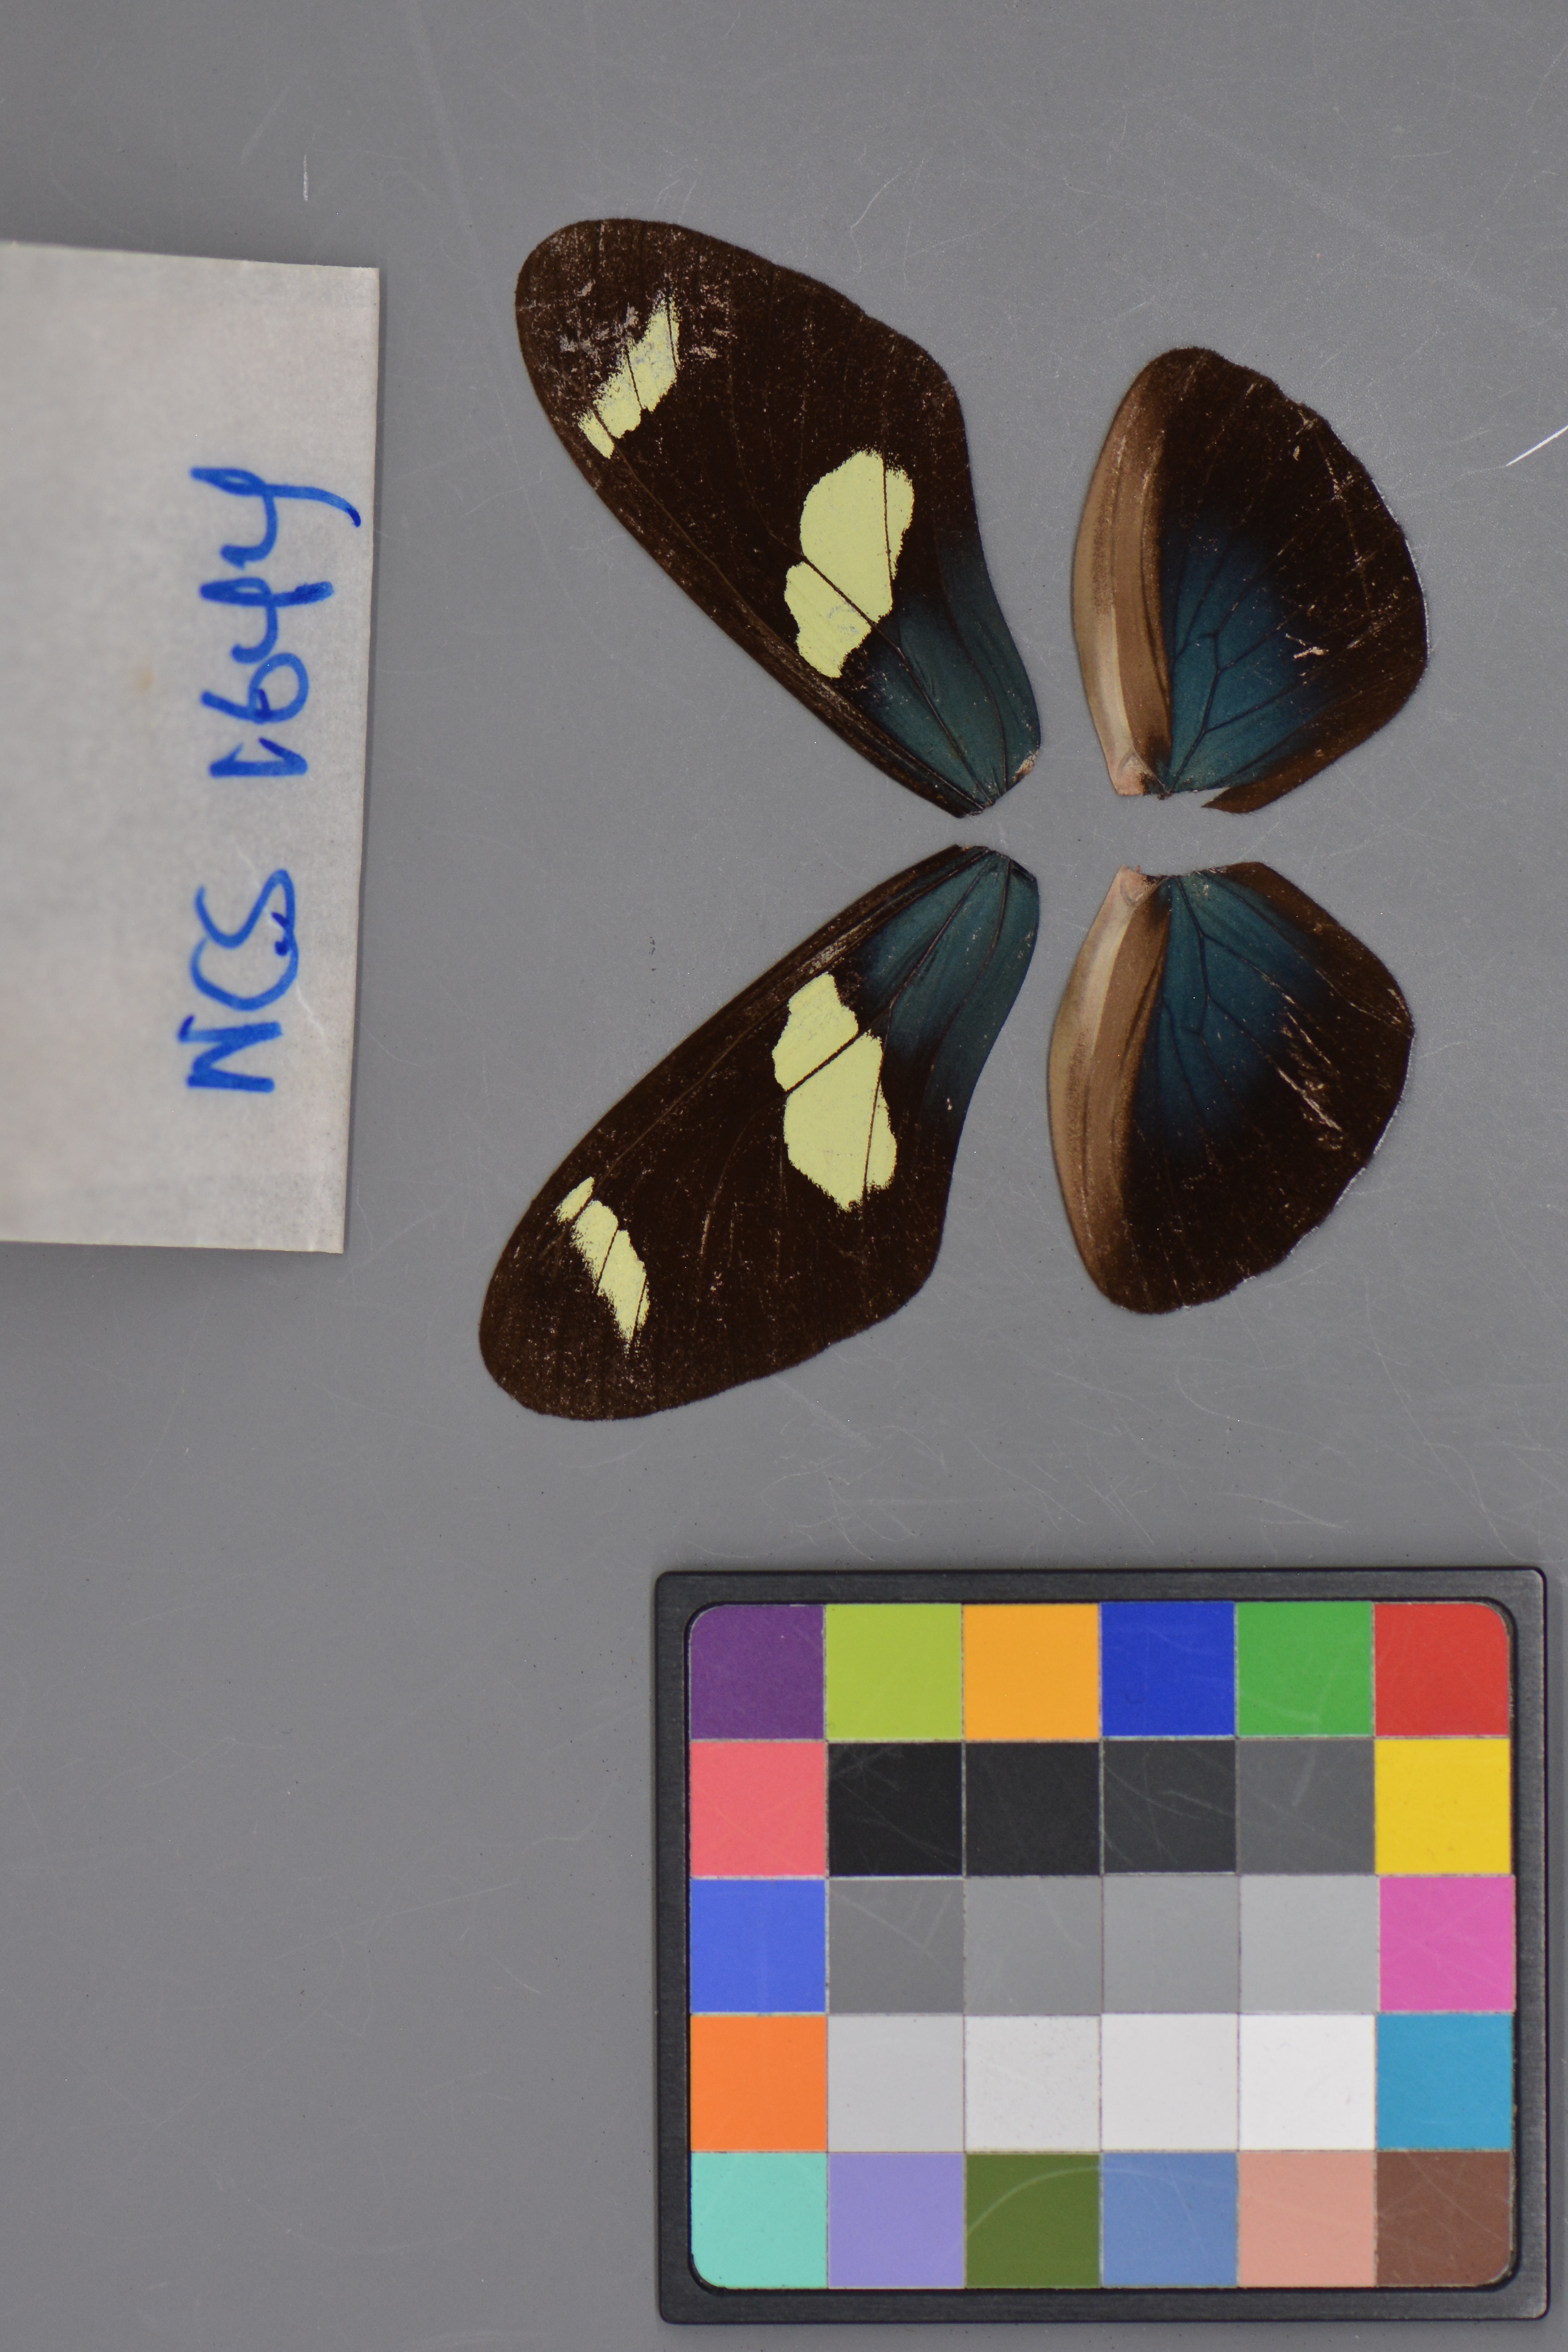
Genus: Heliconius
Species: sara
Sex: male
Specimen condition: dorsal
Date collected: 17-Aug-08